1921 Pittsburgh Panthers football team

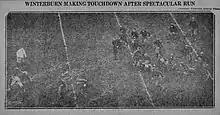

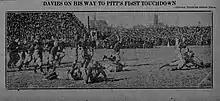
Tom Davies scores first of three touchdowns vs. Syracuse October 22, 1921

The 1921 Syracuse eleven led by second year coach Chick Meehan visited Forbes Field for the second time in the series short history. Syracuse arrived with an impressive 4–0 record and their defense, led by 1920 All-America tackle Bertrand Gulick, had not surrendered a point. "The Pittsburgh Press" noted that the Syracuse starting lineup was "in the pink of condition." Coach Meehan felt his team was stronger than the 1920 squad. "The Syracuse players are fighters and Coach Warner evidently has another of his strong teams so the game ought to be one of the best of the season," said Coach Meehan, "We ought to keep our slate clean and prevent any scores being registered against us. If we can beat Pitt we ought not to have much trouble in winning the rest of the games on our schedule."